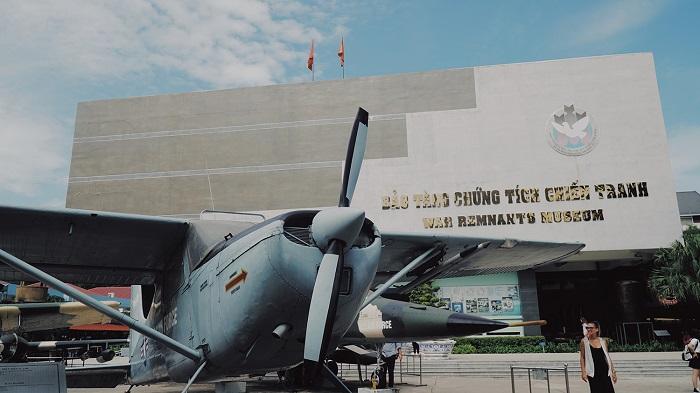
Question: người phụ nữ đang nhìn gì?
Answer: người phụ nữ đang nhìn chiếc máy bay trưng bày